Cathay Cineplexes

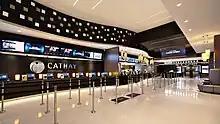
The cinema foyer of the former Cathay Cineplex Jem in Singapore

Cathay CineHome is a direct-to-consumer rental streaming service for video-on-demand (VOD) by Cathay Cineplexes and mm2 Entertainment. The service was terminated in 2024.